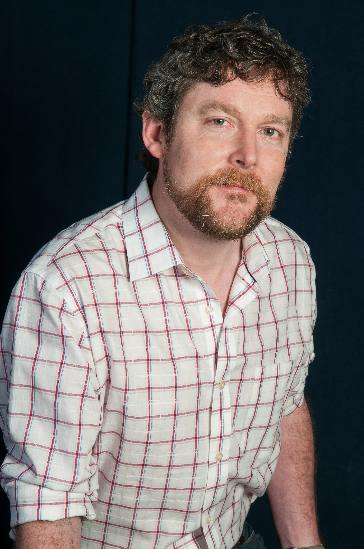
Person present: Yes